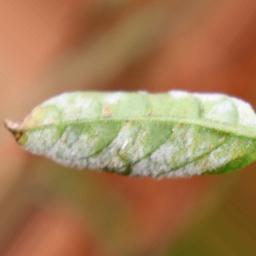
Label: powdery mildew